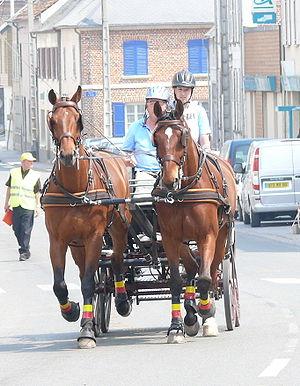
La communauté de communes du Contynois est une ancienne communauté de communes française, située dans le département de la Somme et la région Hauts-de-France.
Conty est une commune française située dans le département de la Somme en région Hauts-de-France.